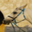
Label: horse